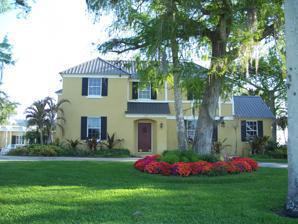
Building: Scharnberg House
Country: United States of America
Year built: 1927
Historic house in Florida, United States United States historic place Scharnberg House U.S. National Register of Historic Places Show map of Florida Show map of the United States Location Clewiston , Florida Coordinates 26°45′37″N 80°55′49″W / 26.76028°N 80.93028°W / 26.76028; -80.93028 NRHP reference No. 99000472 Added to NRHP April 26, 1999 The Scharnberg House is a historic site in Clewiston , Florida . It is located at 325 East Del Monte Avenue. On April 26, 1999, it was added to the U.S. National Register of Historic Places . The building was designed by Clark J. Lawrence, a West Palm Beach architect, and was built in 1927.  According to Florida's Division of Historical Resources factsheet: "J.B. Scharnberg was a German born engineer and inventor who worked for the United States Sugar Corporation and held numerous patents for machinery innovations. Scharnberg occupied the house from 1931 to his death in 1940. At the time of his death Scharberg had developed the largest, most advanced sugar grinding mill in the world." References